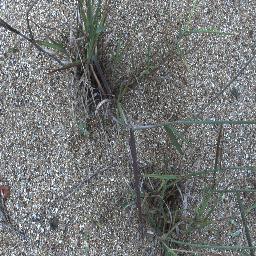
Label: negative